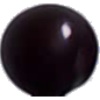
Label: Cherry Wax Black 1